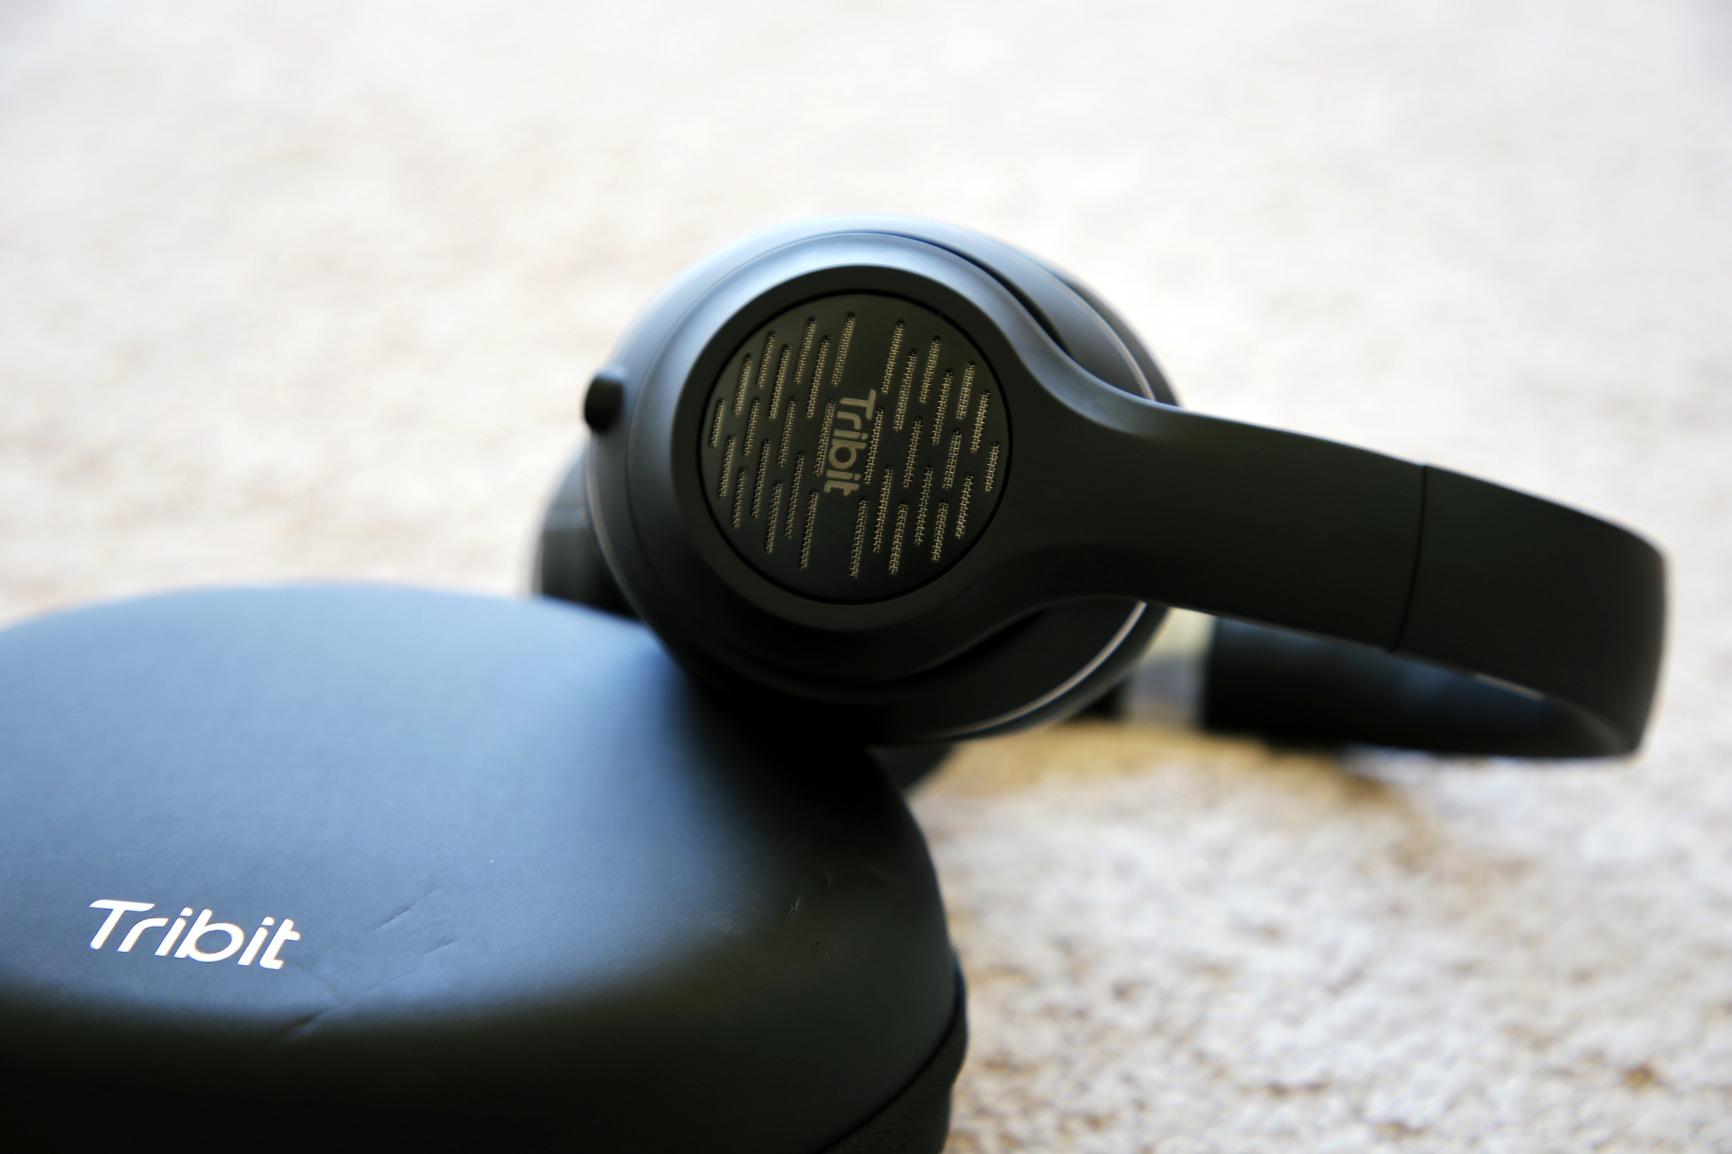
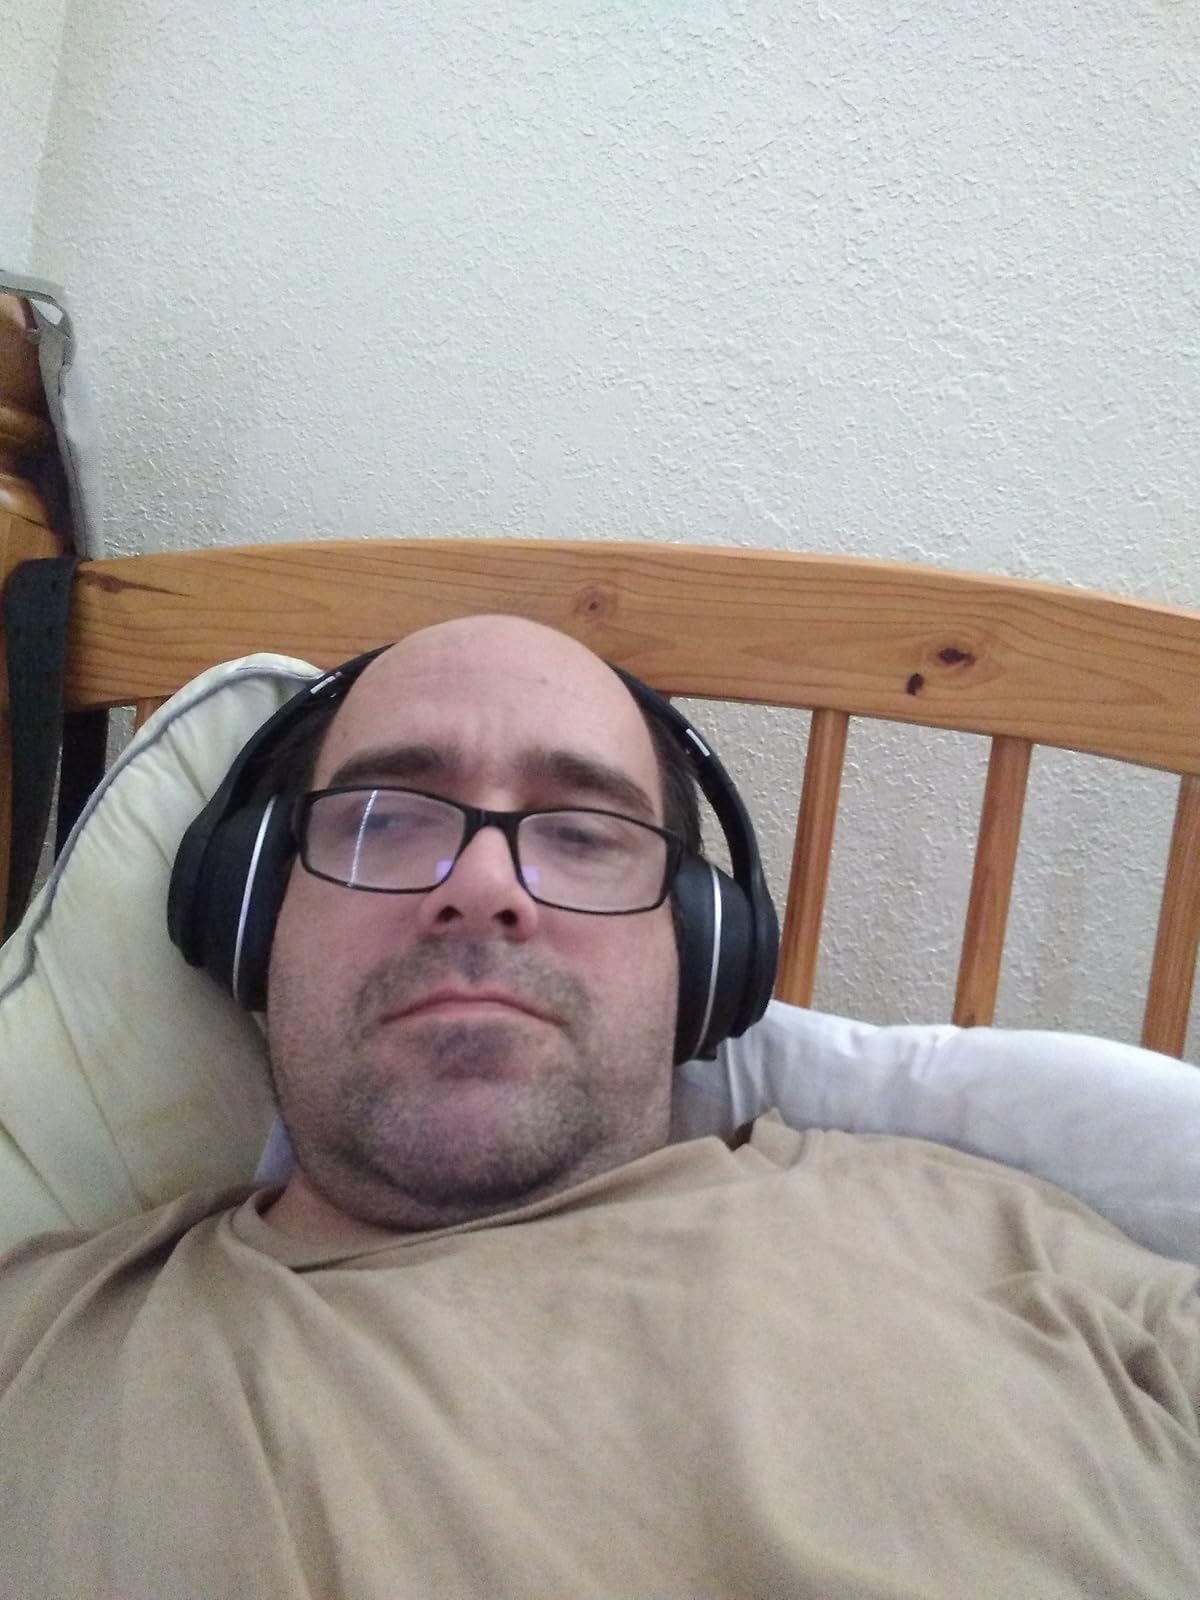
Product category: headphones
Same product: yes